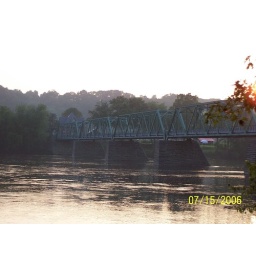
river and bridge in Frenchtown NJ